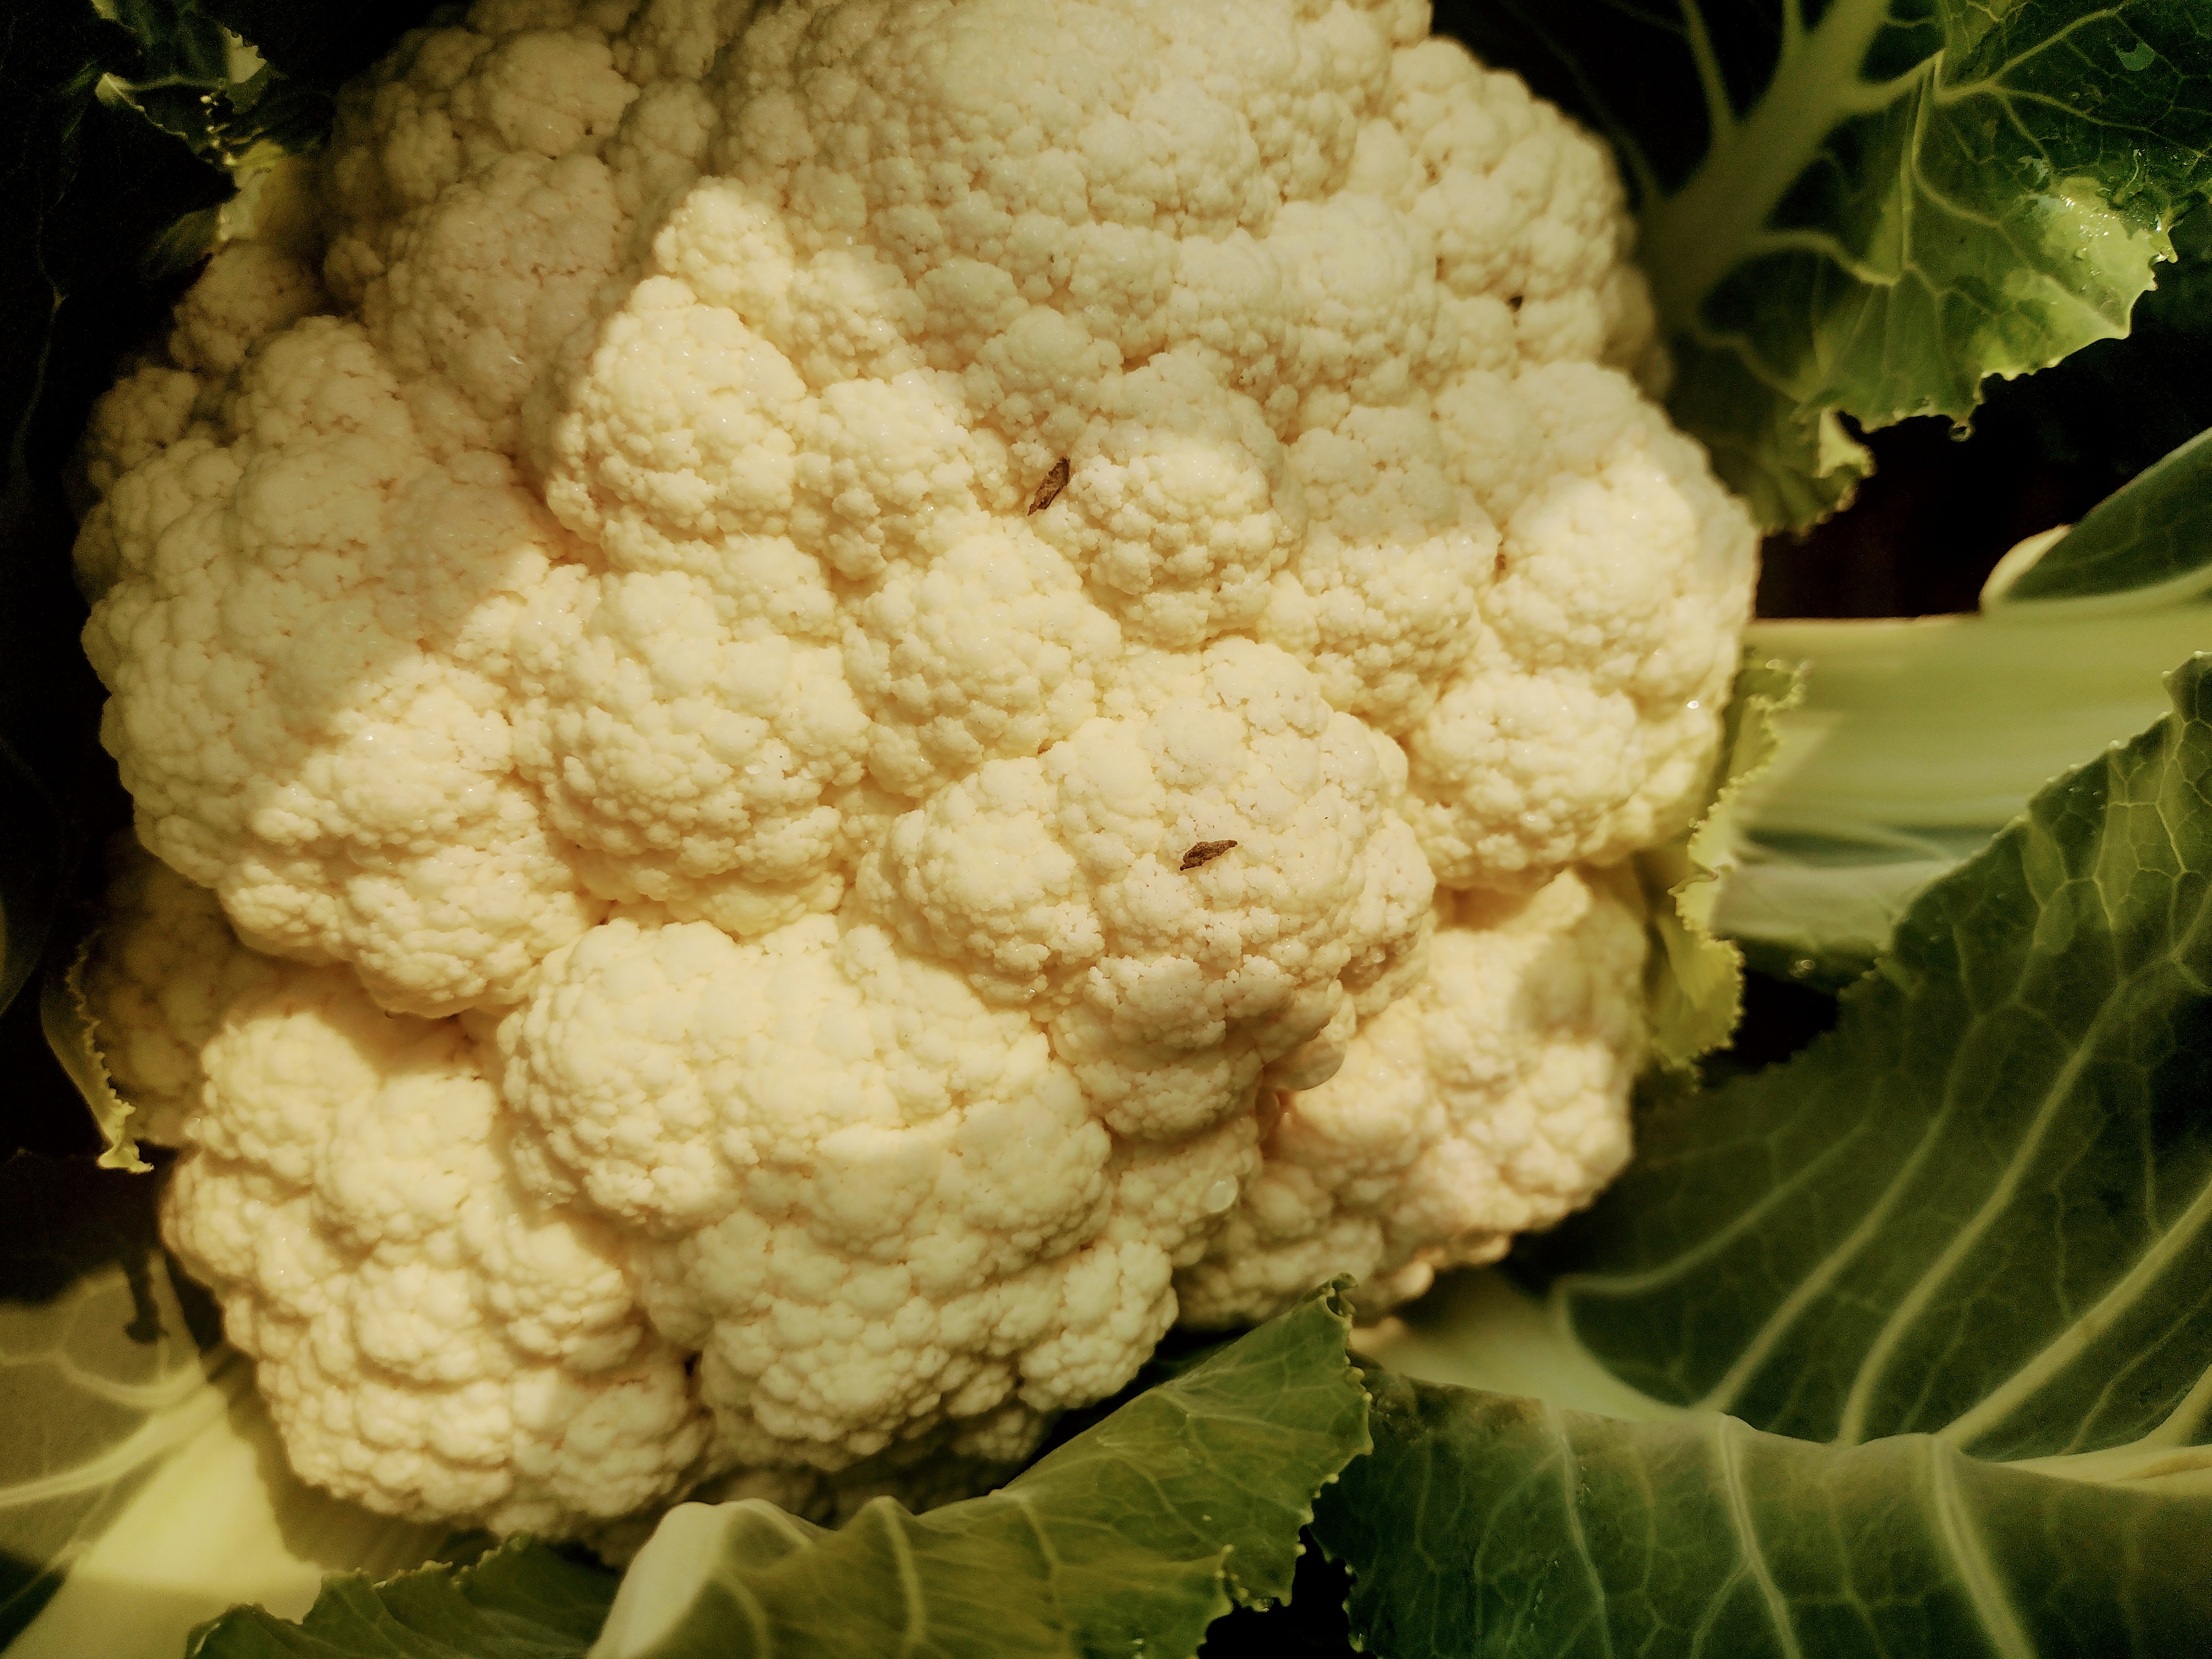
Label: No disease